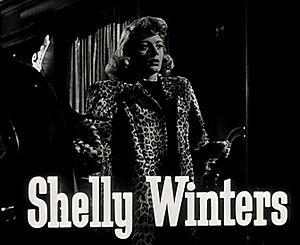
Shelley Winters, de son vrai nom Shirley Schrift, est une actrice américaine, née le 18 août 1920 à Saint-Louis et morte le 14 janvier 2006 à Beverly Hills.
La Proie est un film américain réalisé par Robert Siodmak sorti en 1948.